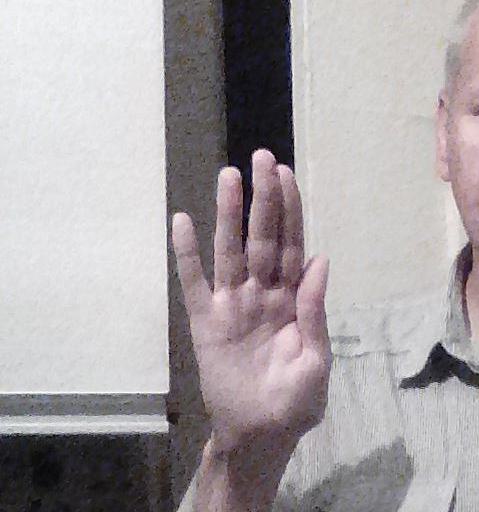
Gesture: stop